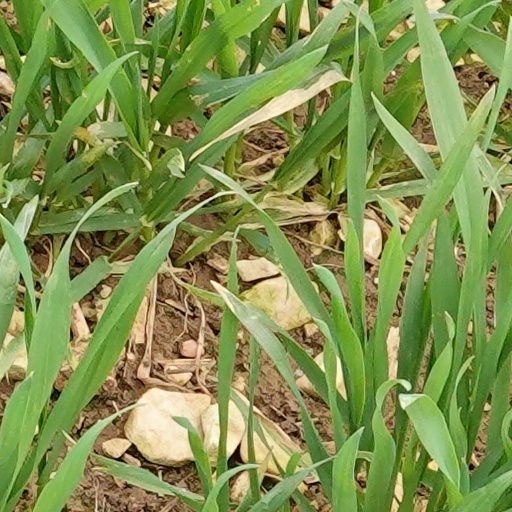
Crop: wheat